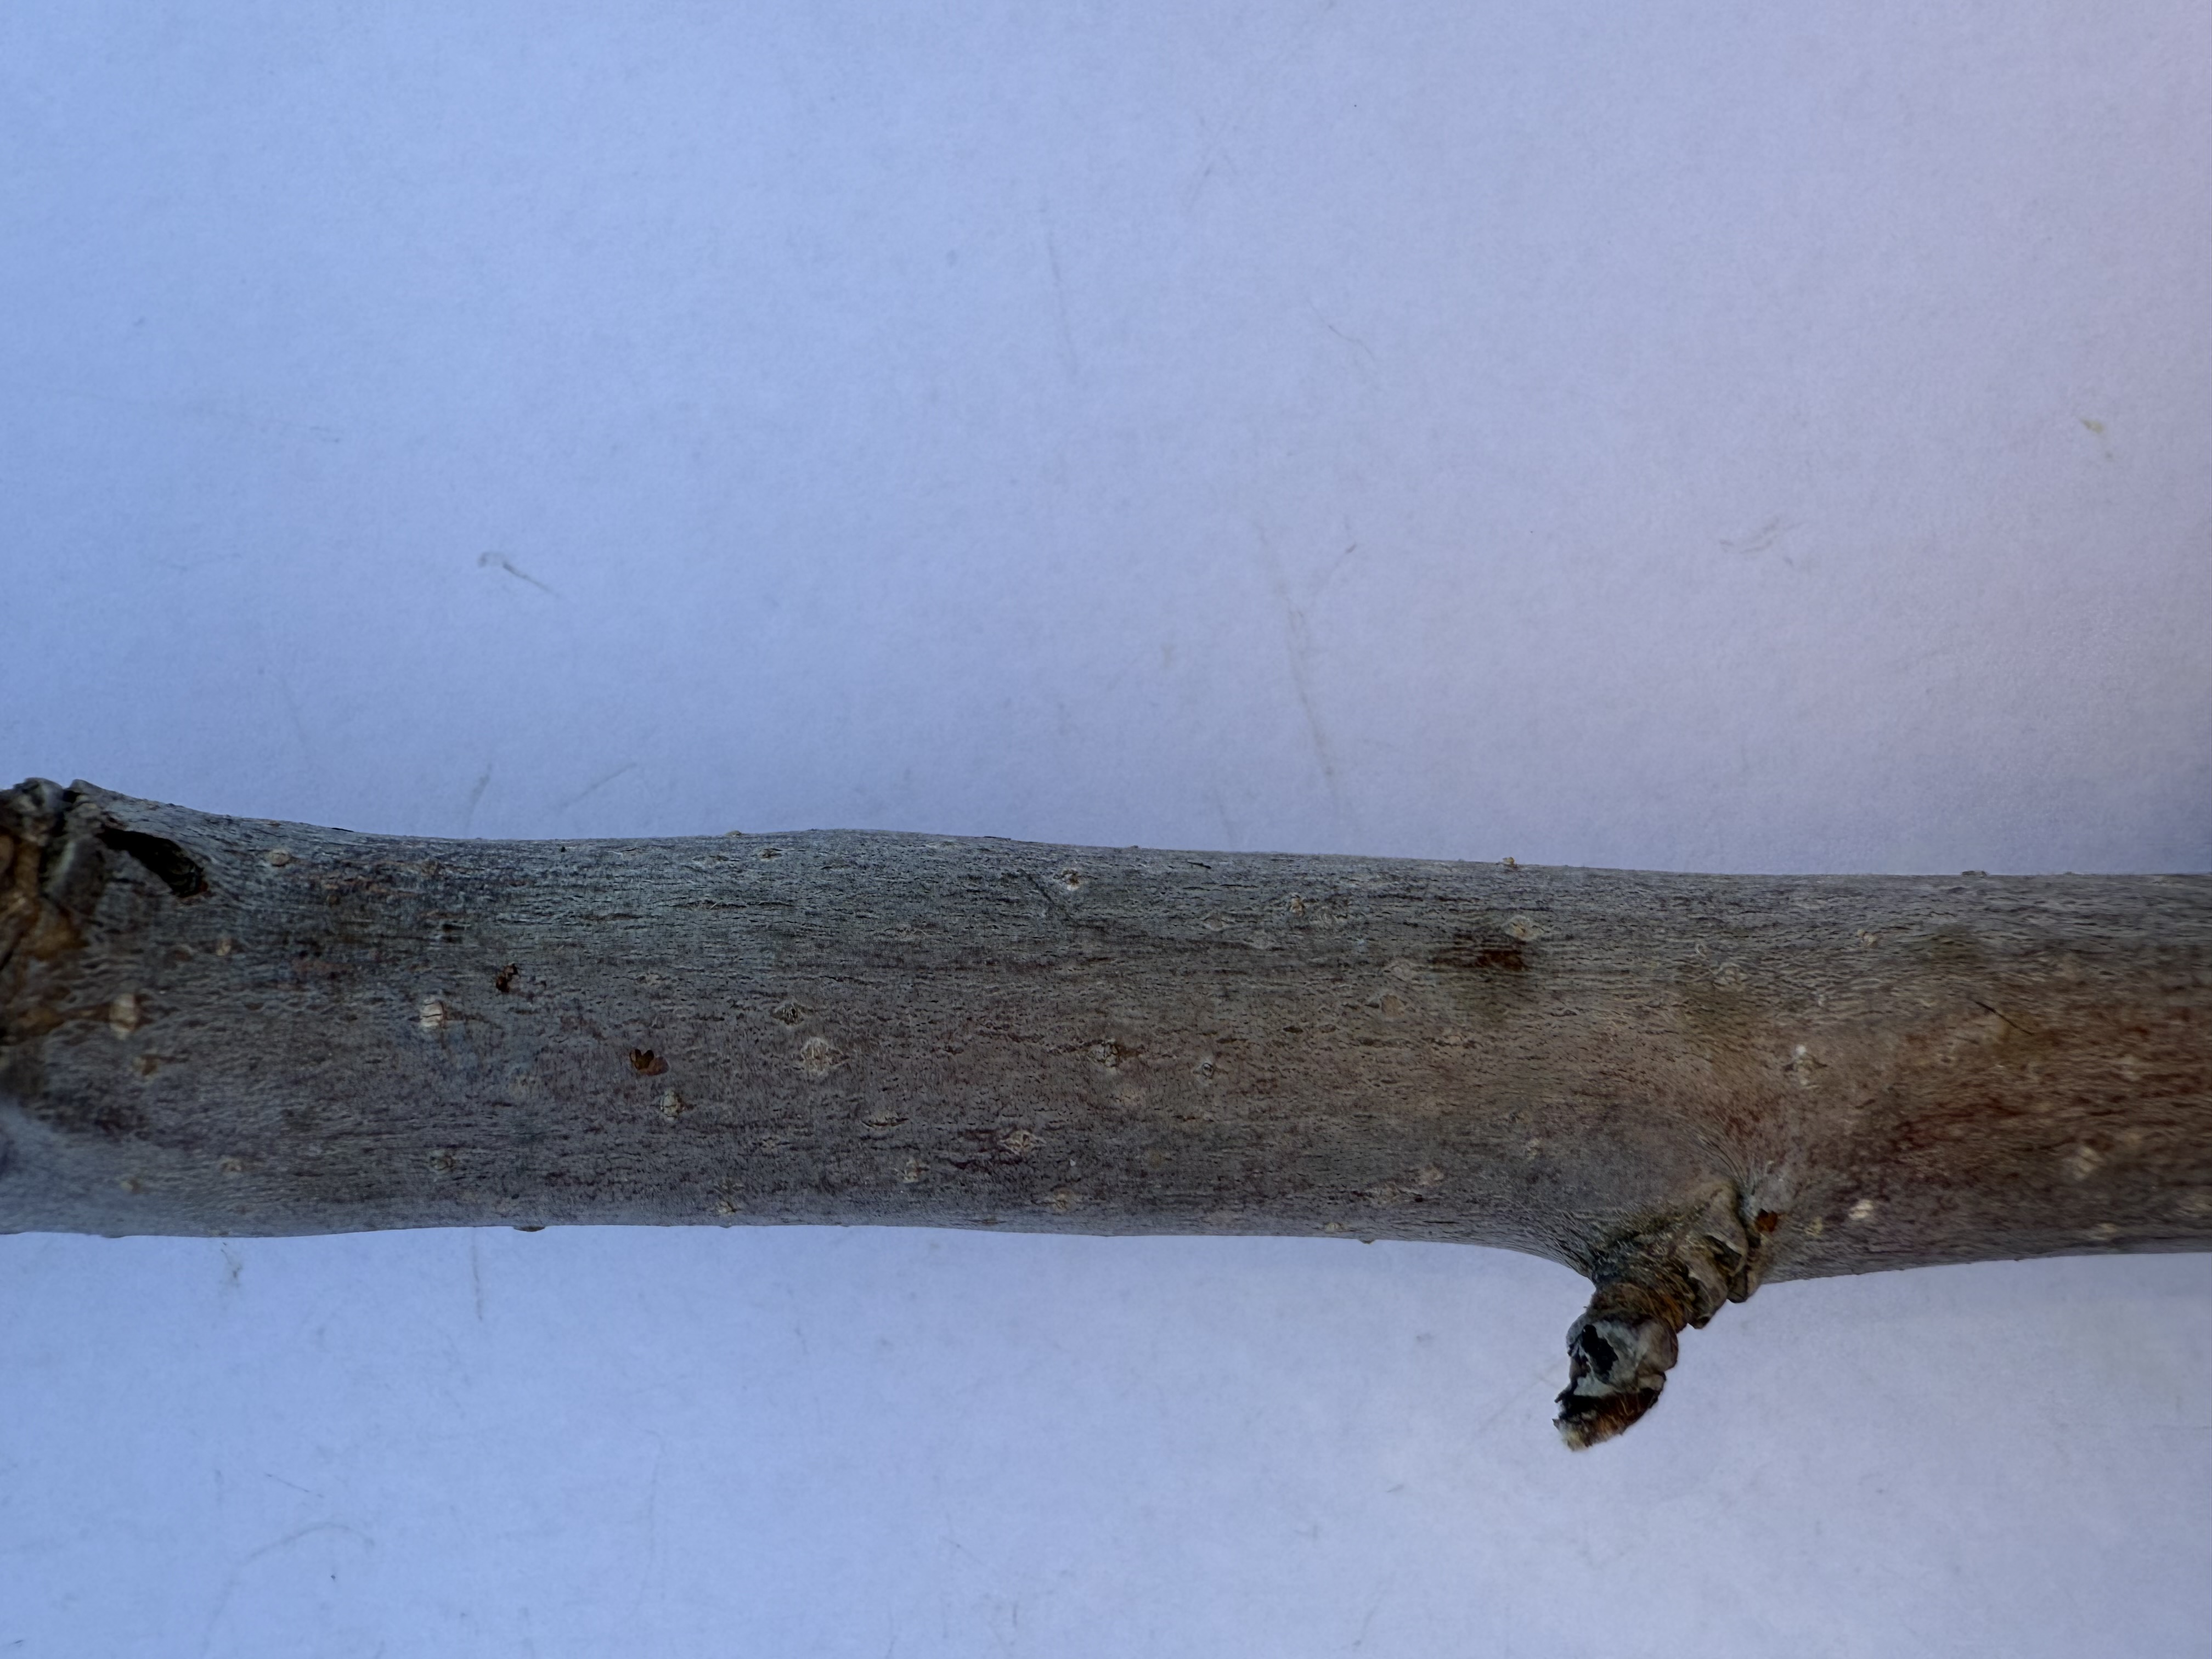
Variety: Granny Smith Apple